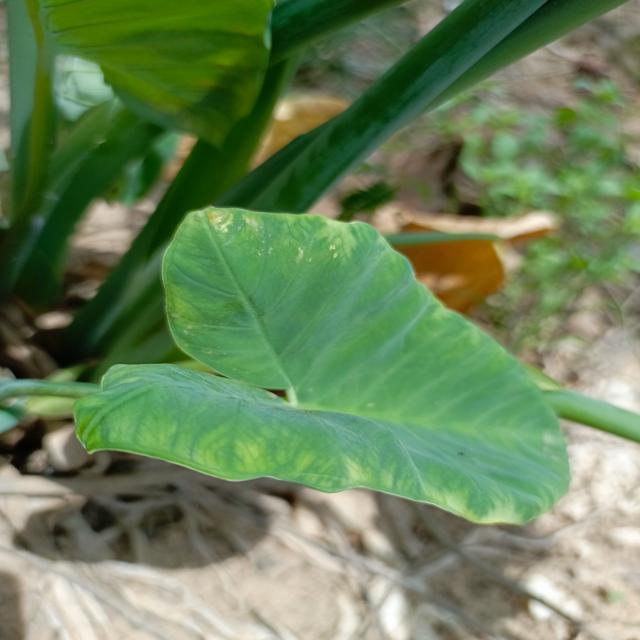
Label: Early_Blight